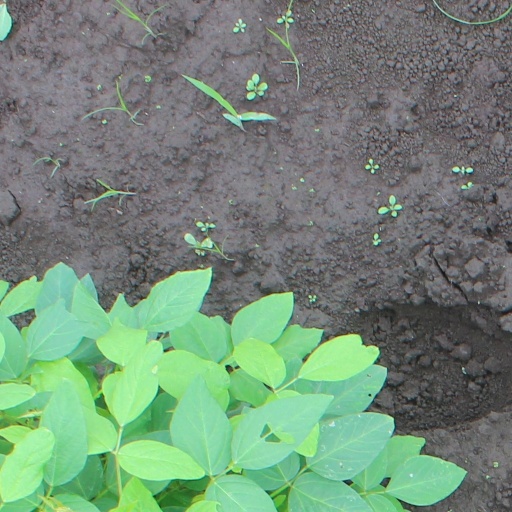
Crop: soybean